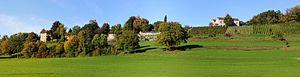
Freienstein-Teufen est une commune suisse du canton de Zurich.